Valjean McCarty Hessing

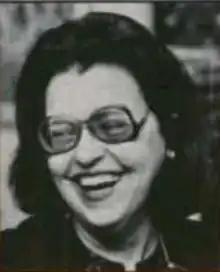
Hessing, 1985

Valjean McCarty Hessing (August 30, 1934 – October 7, 2006) was a Choctaw painter, who worked in the Bacone flatstyle. Throughout her career, she won 9- awards for her work and was designated a Master Artist by the Five Civilized Tribes Museum in 1976. Her artworks are in collections of the Heard Museum of Phoenix, Arizona; the Philbrook Museum of Art in Tulsa, Oklahoma; the Southern Plains Indian Museum in Anadarko, Oklahoma; and the Wheelwright Museum of the American Indian of Santa Fe, New Mexico, among others.